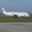
Label: airplane